Antonio Salieri

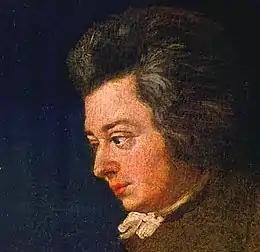
Detail of Lange's 1782–83 Mozart portrait

As Salieri's political position became insecure he retired as director of the Italian opera in 1792. He continued to write new operas per imperial contract until 1804 when he voluntarily withdrew from the stage. Of his late works for the stage only two works gained wide popular esteem during his life, "Palmira, regina di Persia" ("Palmira, Queen of Persia") (1795) and ' (Caesar on Pharmacusa), both drawing on the heroic and exotic success established with "Axur". His late opera based on William Shakespeare's "The Merry Wives of Windsor", "Falstaff ossia Le tre burle" (Falstaff, or the three tricks) (1799) has found a wider audience in modern times than its original reception promised. His last opera was a German-language Singspiel ' ("The Negroes"), a melodrama set in colonial Virginia with a text by Georg Friedrich Treitschke (the author of the libretto for Beethoven's "Fidelio"); it was performed in 1804 and was a complete failure.